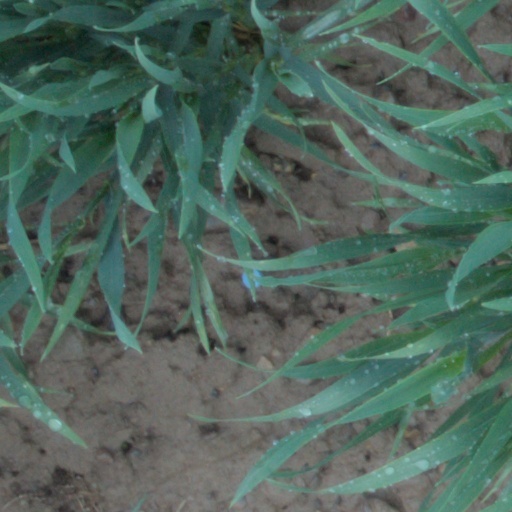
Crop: wheat